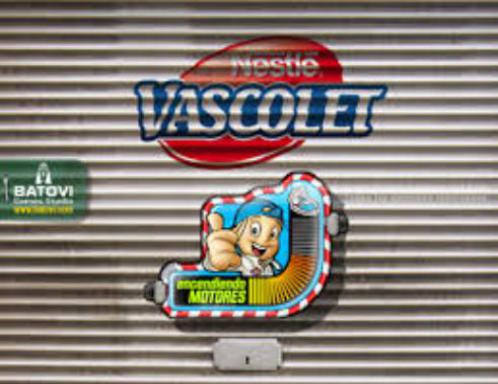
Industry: Food